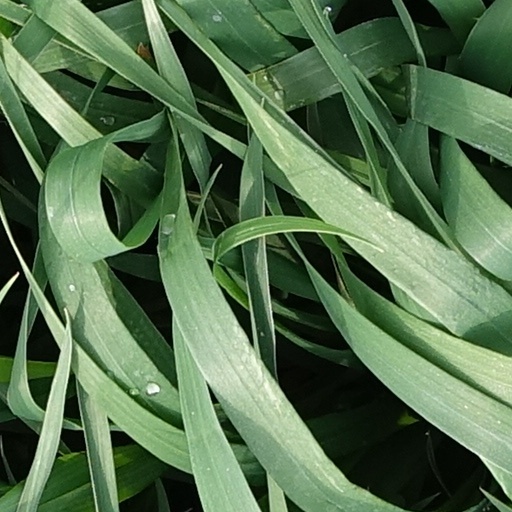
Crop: wheat